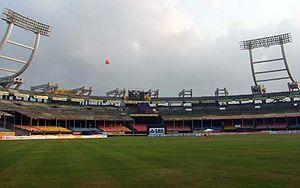
Le Jawaharlal Nehru Stadium ou Kaloor International Stadium de Cochin, fut construit en 1996.